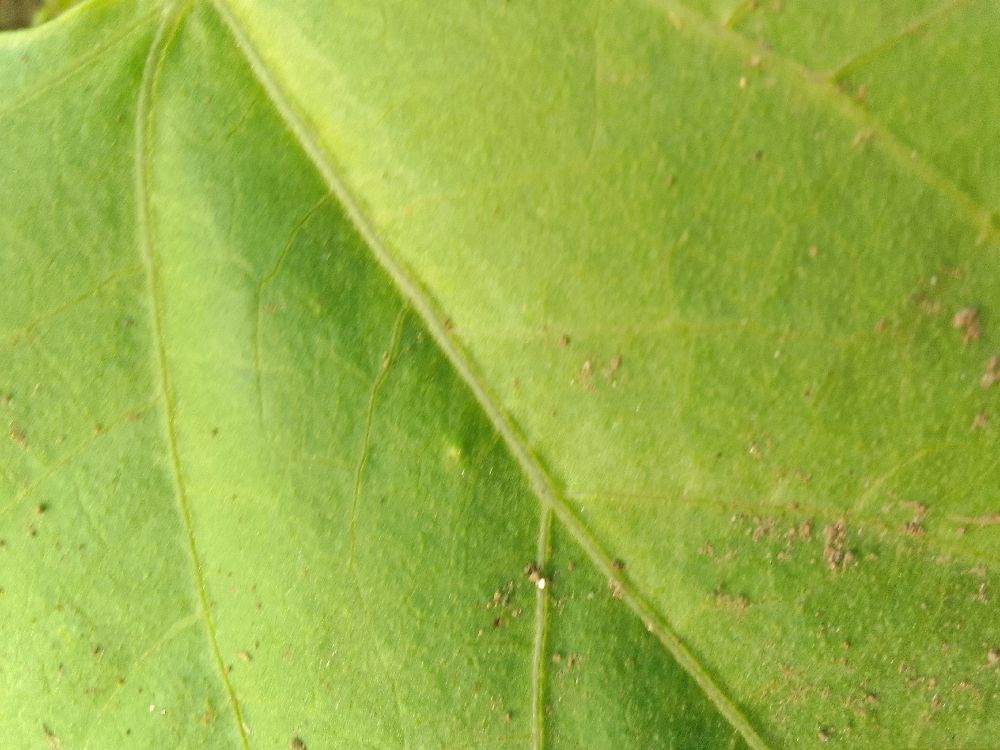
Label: healthy